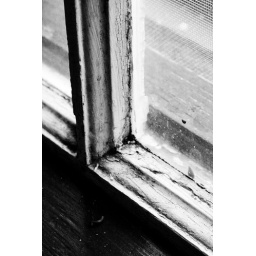
I like the window in black and white